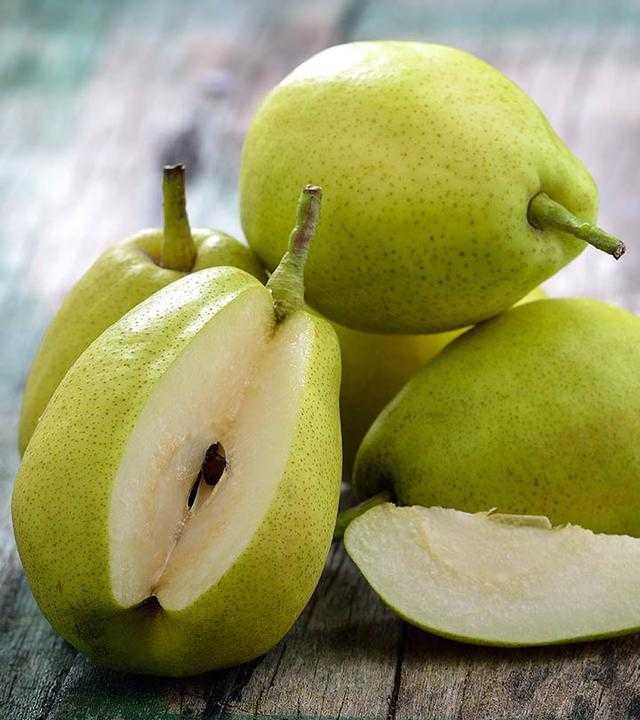
Label: Pear